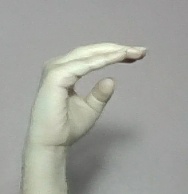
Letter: jeem